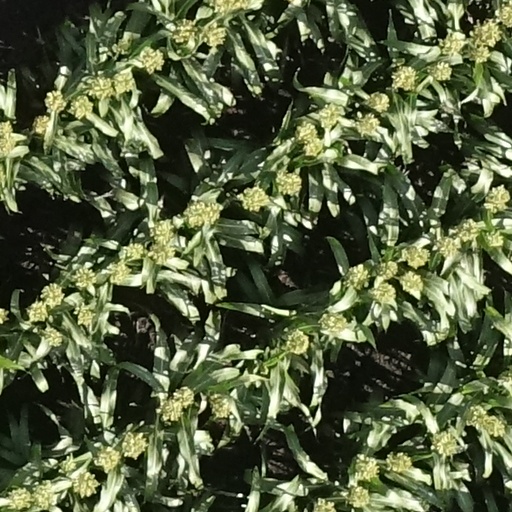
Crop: sorghum